Annie Booth

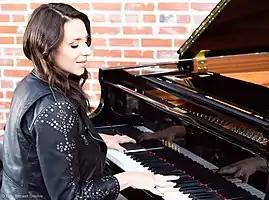
Annie Booth - Jazz pianist, composer and educator

Annie Booth (US) (born 1989) is an American jazz pianist and educator. Since the age of 16, she studied with jazz organist Pat Bianchi, pianist Jeff Jenkins and Art Lande. She studied at the "Colorado Conservatory for the Jazz Arts" and went on to earn a "Bachelor of Music in Jazz Studies," and a "Masters of Jazz Performance and Pedagogy" from the Thompson Jazz Studies Program at the University of Colorado Boulder.